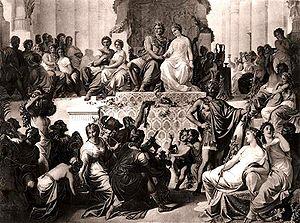
Héphaestion, Héphaistion ou Héphestion, né à Pella vers 356 av. J.-C. et mort à Ecbatane en 324, est un général macédonien et le favori d'Alexandre le Grand.
Eumène de Cardia ou Eumène de Cardie, né vers 362 av. J.-C., mort en 316, est le chancelier d'Alexandre le Grand. Seul Grec parmi les Diadoques macédoniens, il prend part à la première guerre des Diadoques aux côtés du chiliarque de l'empire, Perdiccas, puis du régent de Macédoine, Polyperchon. Mais affaibli par l'insubordination des satrapes et des généraux ralliés à la cause des Argéades, il est vaincu et exécuté par Antigone le Borgne.
Alexandre le Grand qui bénéficie à travers l'histoire, les cultures et les religions d'une grande postérité, a été le sujet de très nombreuses œuvres d'art de l'Antiquité jusqu'à nos jours, faisant de lui l'une des principales figures politiques dans l'art occidental. La plupart des œuvres contemporaines ou originales ont disparu, même si de nombreuses copies ont été réalisées à l'époque romaine, particulièrement dans le domaine de la sculpture. Au Moyen Âge, dans la lignée du Roman d'Alexandre, l'épopée d'Alexandre s'incarnent dans de nombreuses publications littéraires pour devenir l'un des mythes les plus diffusés dans le temps et dans l'espace. À l'époque moderne, Alexandre est un thème privilégié dans la peinture. De nos jours il fait partie de la culture populaire en tant que sujet de romans historiques, de chansons ou de jeux vidéo.
Stateira ou Statira, appelée d'abord Barsine, est une princesse perse de la dynastie des Achéménides. Elle est la fille ainée de Darius III et de Stateira. Elle épouse Alexandre le Grand en 324 av. J.-C. lors des noces de Suse.
Les noces de Suse sont une cérémonie nuptiale, à caractère grandiose, organisée par Alexandre le Grand en février 324 av. J.-C. Des milliers de Macédoniens, dont les principaux officiers du roi, sont mariés à des femmes perses et mèdes. Alexandre épouse Stateira, fille aînée de Darius III, ainsi que Parysatis, fille d'Artaxerxès III.
Drypétis ou Drypteis, née entre 350 et 345 av. J.-C., peut-être morte en 323, est une princesse perse de la dynastie achéménide. Fille de Darius III et de Stateira Iʳᵉ, elle épouse Héphaistion, le favori d'Alexandre le Grand lors des noces de Suse.
Le bilan du règne d'Alexandre le Grand se fonde sur une étude de la gestion politique et économique des territoires conquis ou soumis à son autorité. La première conséquence des conquêtes d'Alexandre le Grand est la formation d'un des plus vastes empires jamais constitués jusqu'alors, agglomérant l'empire perse achéménide, le royaume de Macédoine, la Grèce et les confins du nord-ouest de l'Inde. Tous les pouvoirs dont Alexandre est détenteur, par héritage ou par conquête, sont réunis entre ses seules mains. Il possède apparemment un pouvoir absolu et de droit divin. En réalité, son pouvoir s'exerce de façon différente selon les territoires. En Macédoine, Alexandre a un pouvoir de type féodal fondé sur le soutien de l'aristocratie et de l'armée. Il doit d'ailleurs tenir compte à de multiples reprises de l'avis de ses troupes et même finalement renoncer à avancer plus loin que l'Inde. Les Macédoniens forment l'armature politique et militaire du royaume et passent avant les Grecs et les Asiatiques. En Asie, Alexandre s'inscrit dans le cadre politique établi par les souverains achéménides qui ont pour habitude de laisser une forme d'autonomie aux gouverneurs provinciaux.